2008 United States House of Representatives elections in Washington

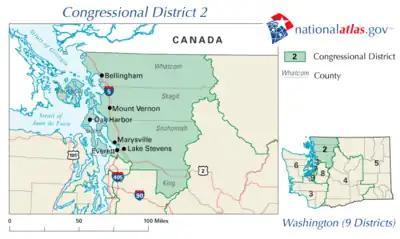

Incumbent Democrat Rick Larsen has represented the 2nd district in Congress since 2001. Larsen won in the 2006 election with 64% of the vote. He was opposed by Republican candidate Rick Bart. Two other Democrats challenged the two in the primary election, Doug Schaffer and Glen Johnson.